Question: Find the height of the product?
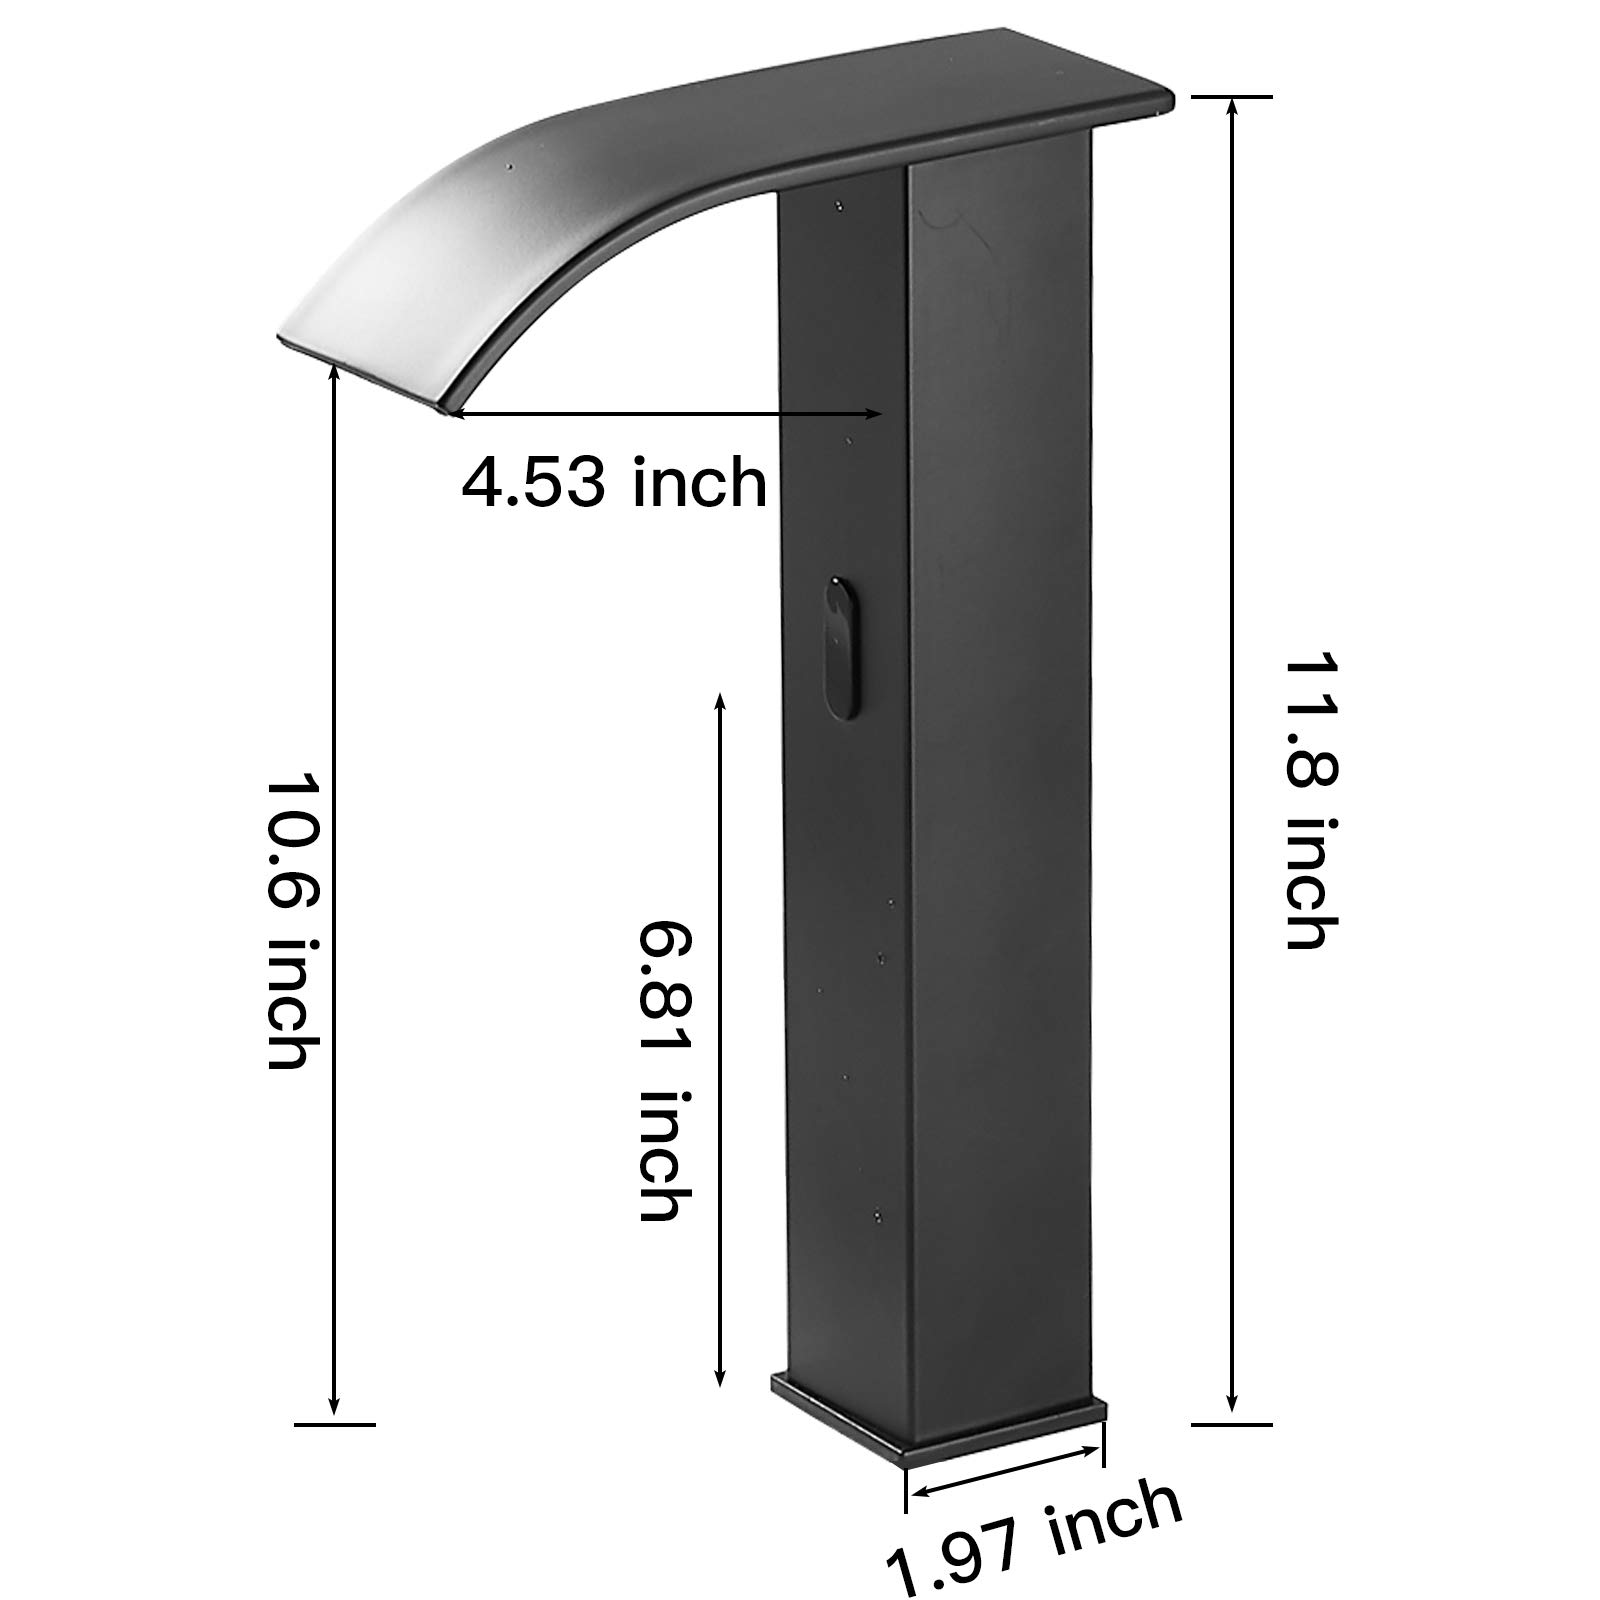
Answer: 11.8 inch